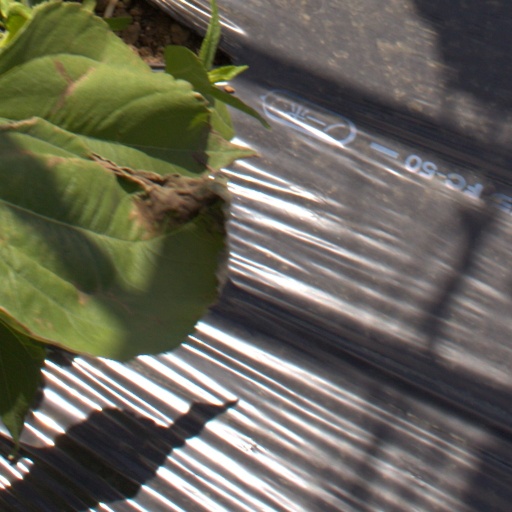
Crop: Jerusalem artichoke